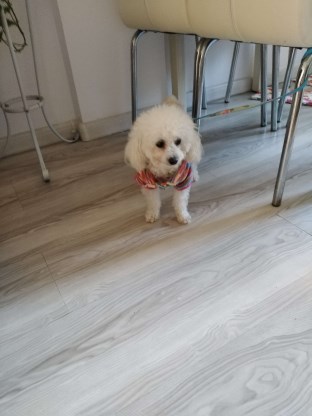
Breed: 2925-n000114-toy_poodle